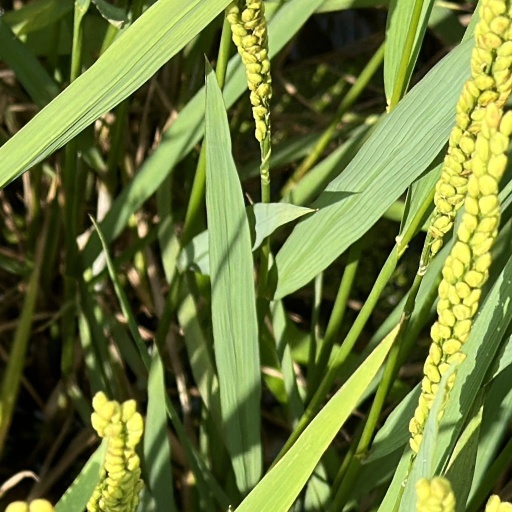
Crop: rice